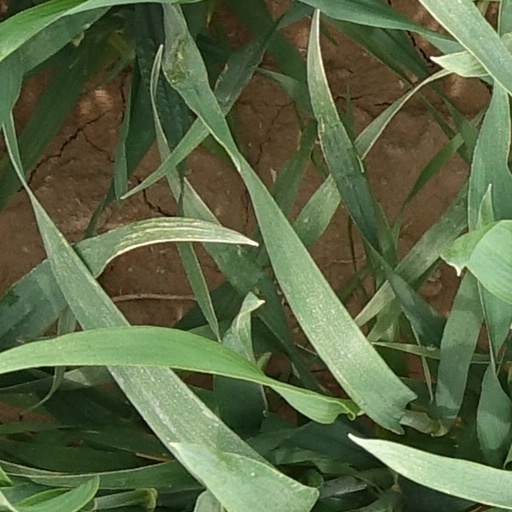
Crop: wheat